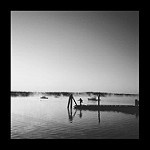
Label: B & W